K-116 (Kansas highway)

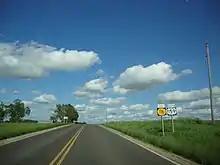
K-116 eastbound with US-159 north of Nortonville

As K-116 enters the county it crosses over Elk Creek, then shifts slightly to the south. K-116 crosses over the Delaware River then passes to the south of Arrington, before shifting back north. The highway continues east and soon intersects Bourbon Road, which runs north to Muscotah. The roadway proceeds to a crossing over Coal Creek, before entering Edwards Road, which goes north to Effingham. K-116 continues east and soon crosses over Little Stranger Creek, then reaches a junction with US-159, which it begins to overlap. The two routes continue east for roughly , then US-159 turns south towards Nortonville, as K-116 continues east. K-116 proceeds through farmland, before reaching its eastern terminus at US-59 southwest of Atchison and west of Cummings.